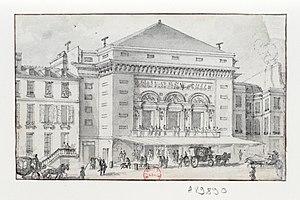
Théâtre de la Porte-Saint-Martin, Dessin à la plume et lavis à l'encre de Chine
Le théâtre de la Porte-Saint-Martin est une salle de spectacle située au 16, boulevard Saint-Martin dans le 10ᵉ arrondissement de Paris. Il est inscrit monument historique depuis le 30 mars 1992.
Cet article recense les monuments historiques du 10ᵉ arrondissement de Paris, en France.